Air Transport Auxiliary

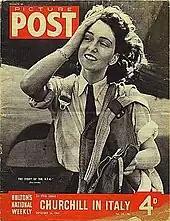
First Officer Maureen Dunlop on the cover of "Picture Post" magazine

The ATA recruited pilots who were considered unsuitable for either the Royal Air Force or the Fleet Air Arm by reason of age, fitness or sex. A unique feature of the ATA was that physical disabilities were ignored if the pilot could do the job – thus, there were one-armed, one-legged, short-sighted and one-eyed pilots, humorously referred to as "Ancient and Tattered Airmen" (ATA).